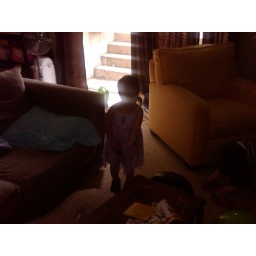
Our big girl turned 5 with a party at our house in Naperville 07/19/2009